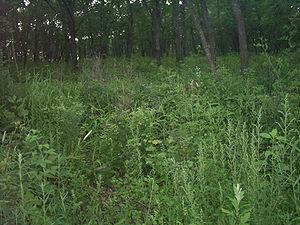
Le Sikhote-Aline est une cordillère dans les kraïs du Primorié et de Khabarovsk, en Sibérie, s'étendant sur 900 km au nord-est de Vladivostok. Les sommets les plus élevés sont les monts Tordoki Iani et Ko dans le kraï de Khabarovsk et le mont Anik dans le kraï du Primorie.